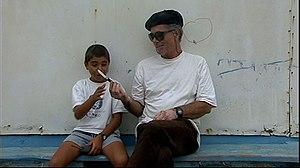
Brumes est un long métrage portugais réalisé par Ricardo Costa, sorti en 2003.